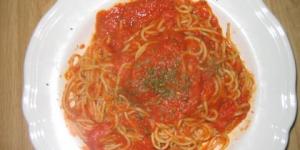
espagueti a la arrabiata